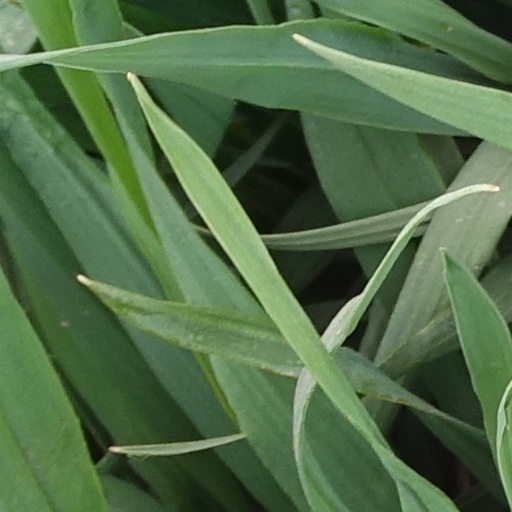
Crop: wheat